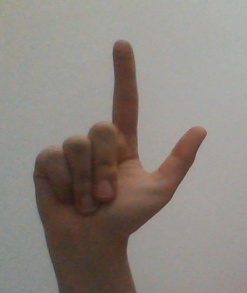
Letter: laam